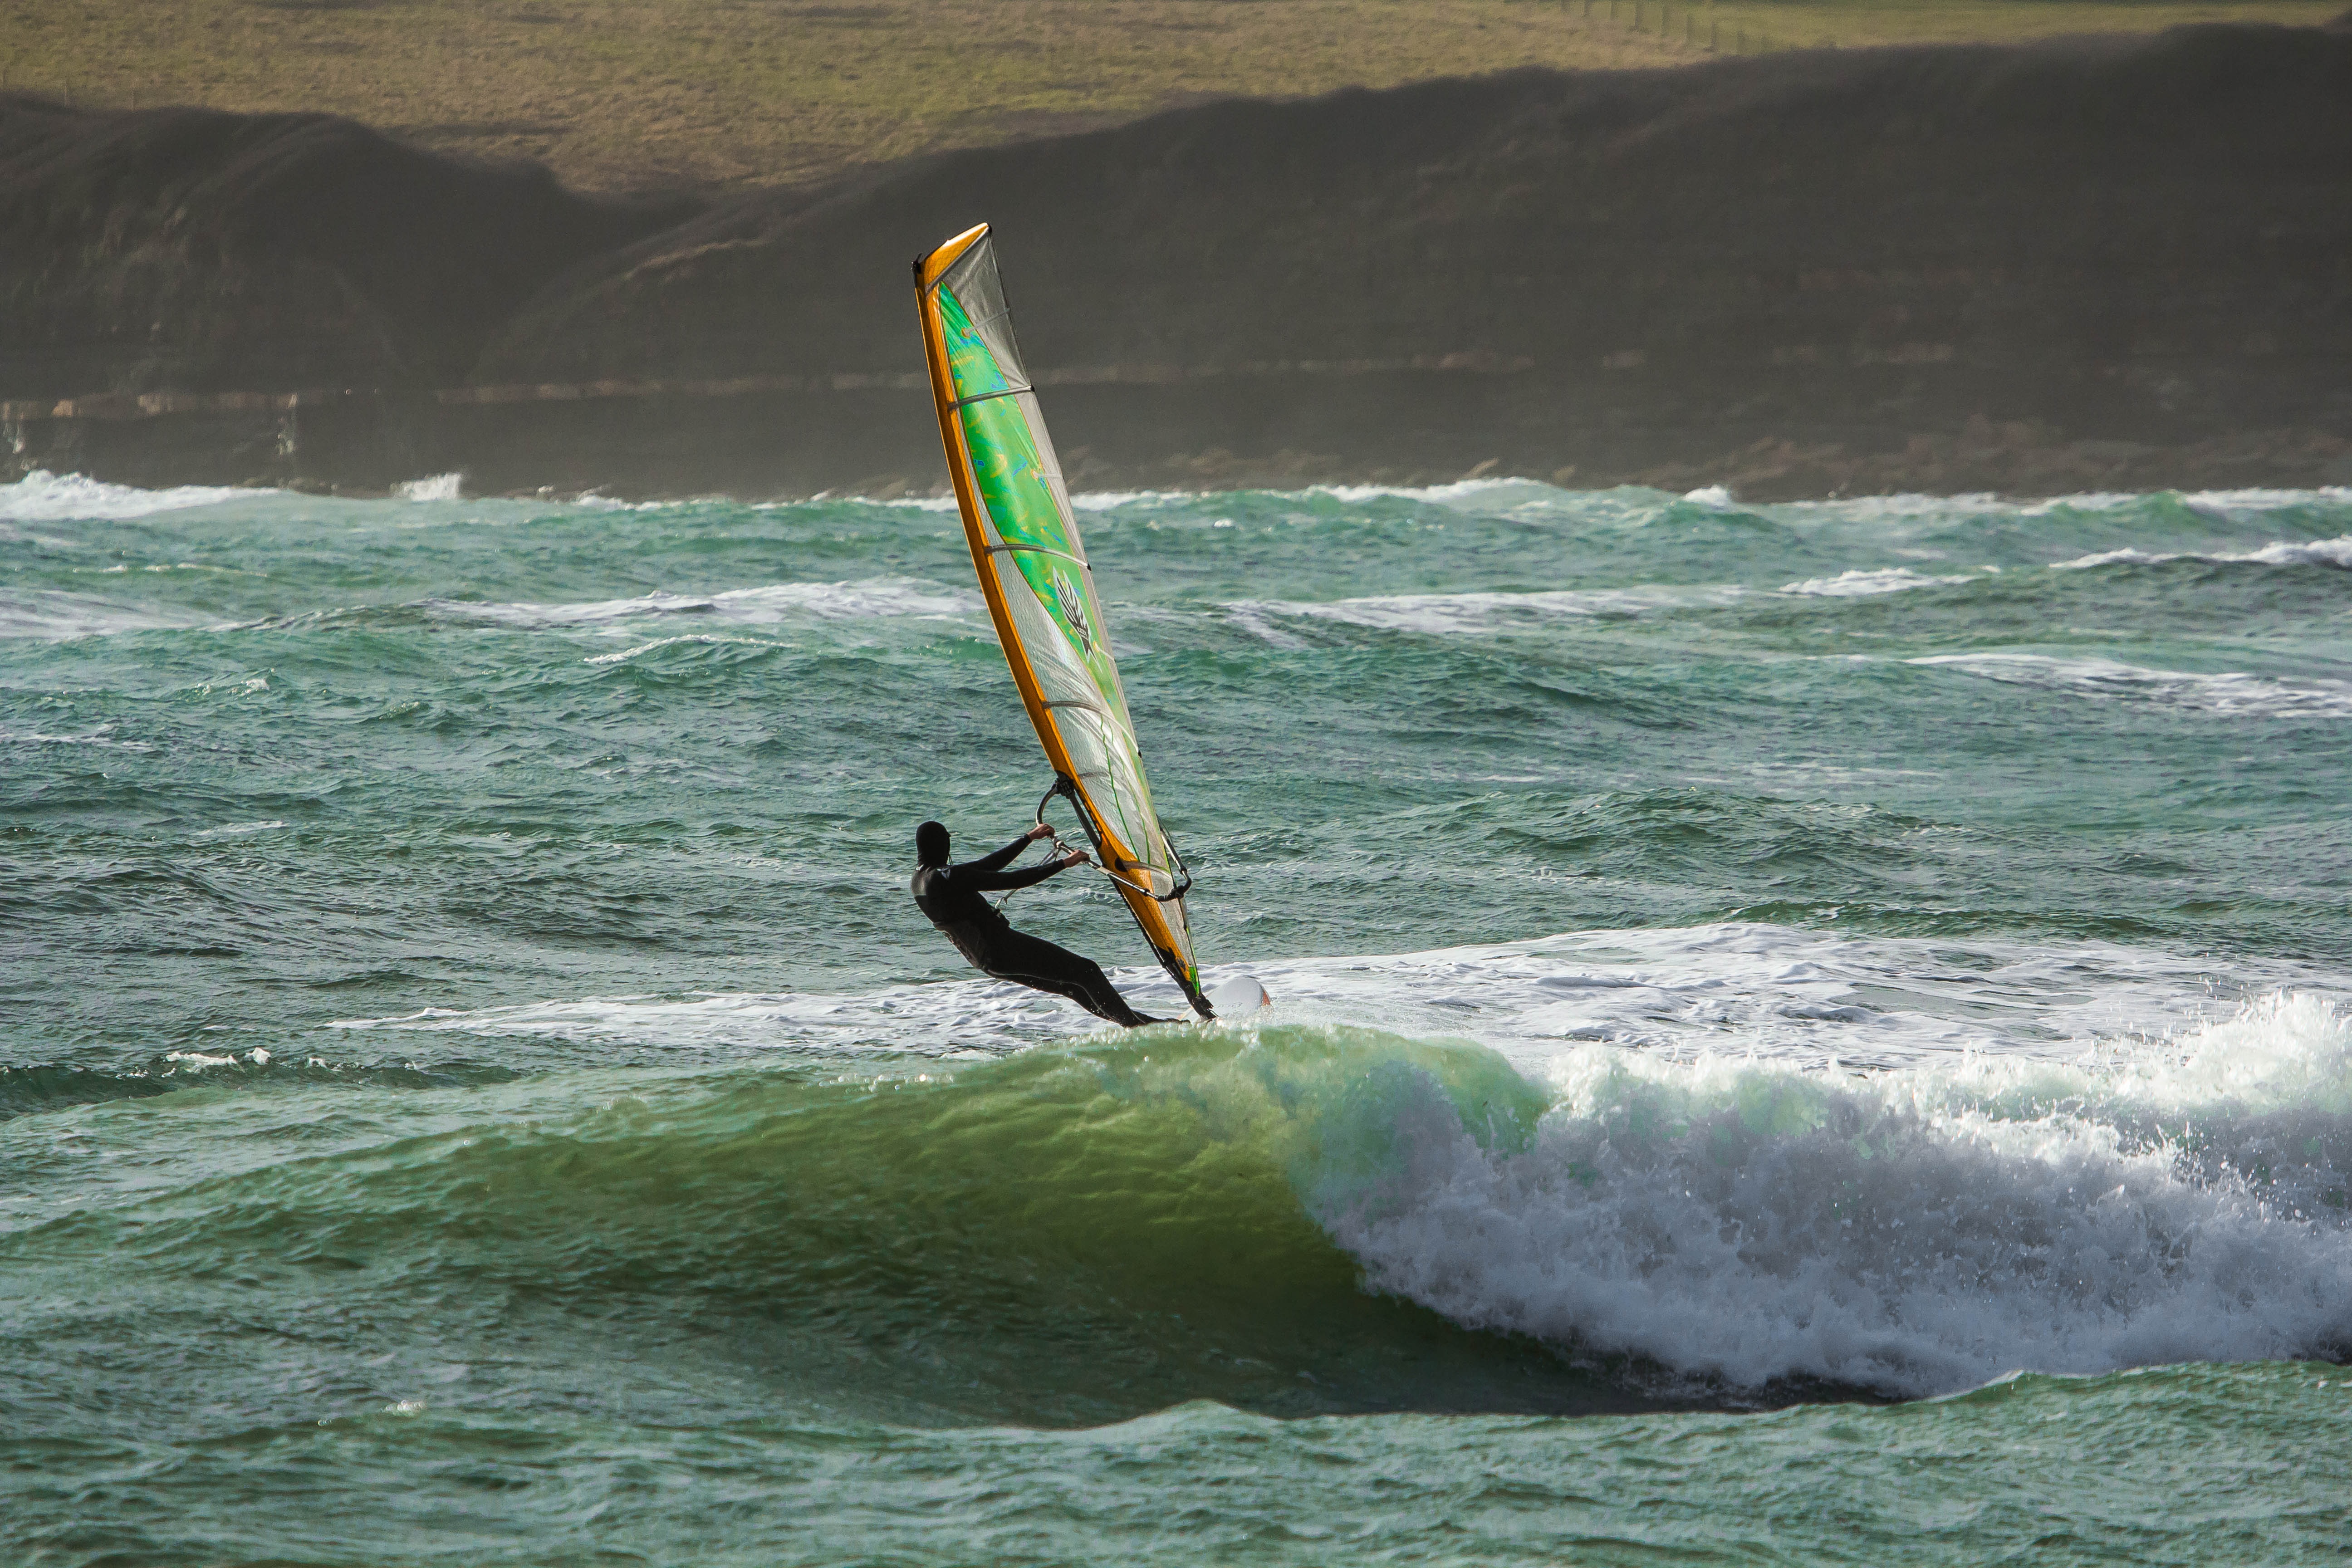
sea, water, ocean, wave, wind, recreation, surfing, vehicle, sailing, surfboard, extreme sport, sports, boating, windsurfing, sail, water sport, outdoor recreation, wind wave, boardsport, surfing equipment and supplies, surface water sports